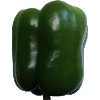
Label: Pepper Green 1